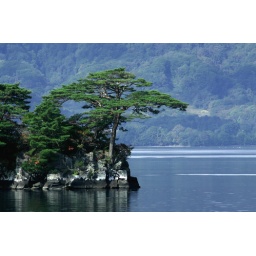
It looks like &amp;quot;Bonsai&amp;quot; image. I like this shape of the pine tree.Taken in the lake Towada.